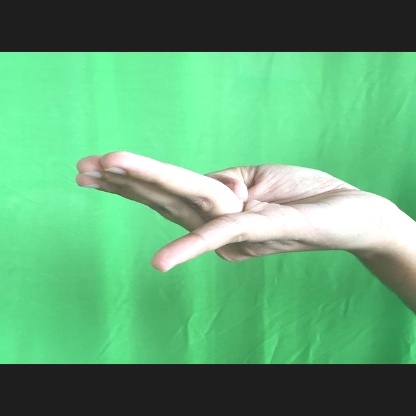
Mudra: Chaturam